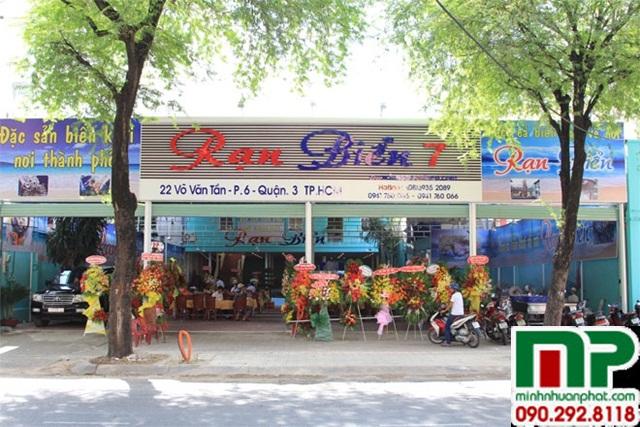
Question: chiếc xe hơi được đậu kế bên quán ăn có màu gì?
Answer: chiếc xe có màu đen